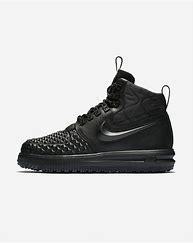
Brand: Nike
Model: Lunar Force 1 Duckboot